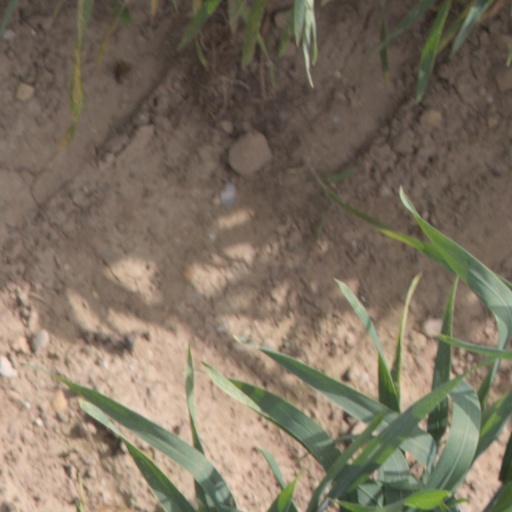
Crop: wheat